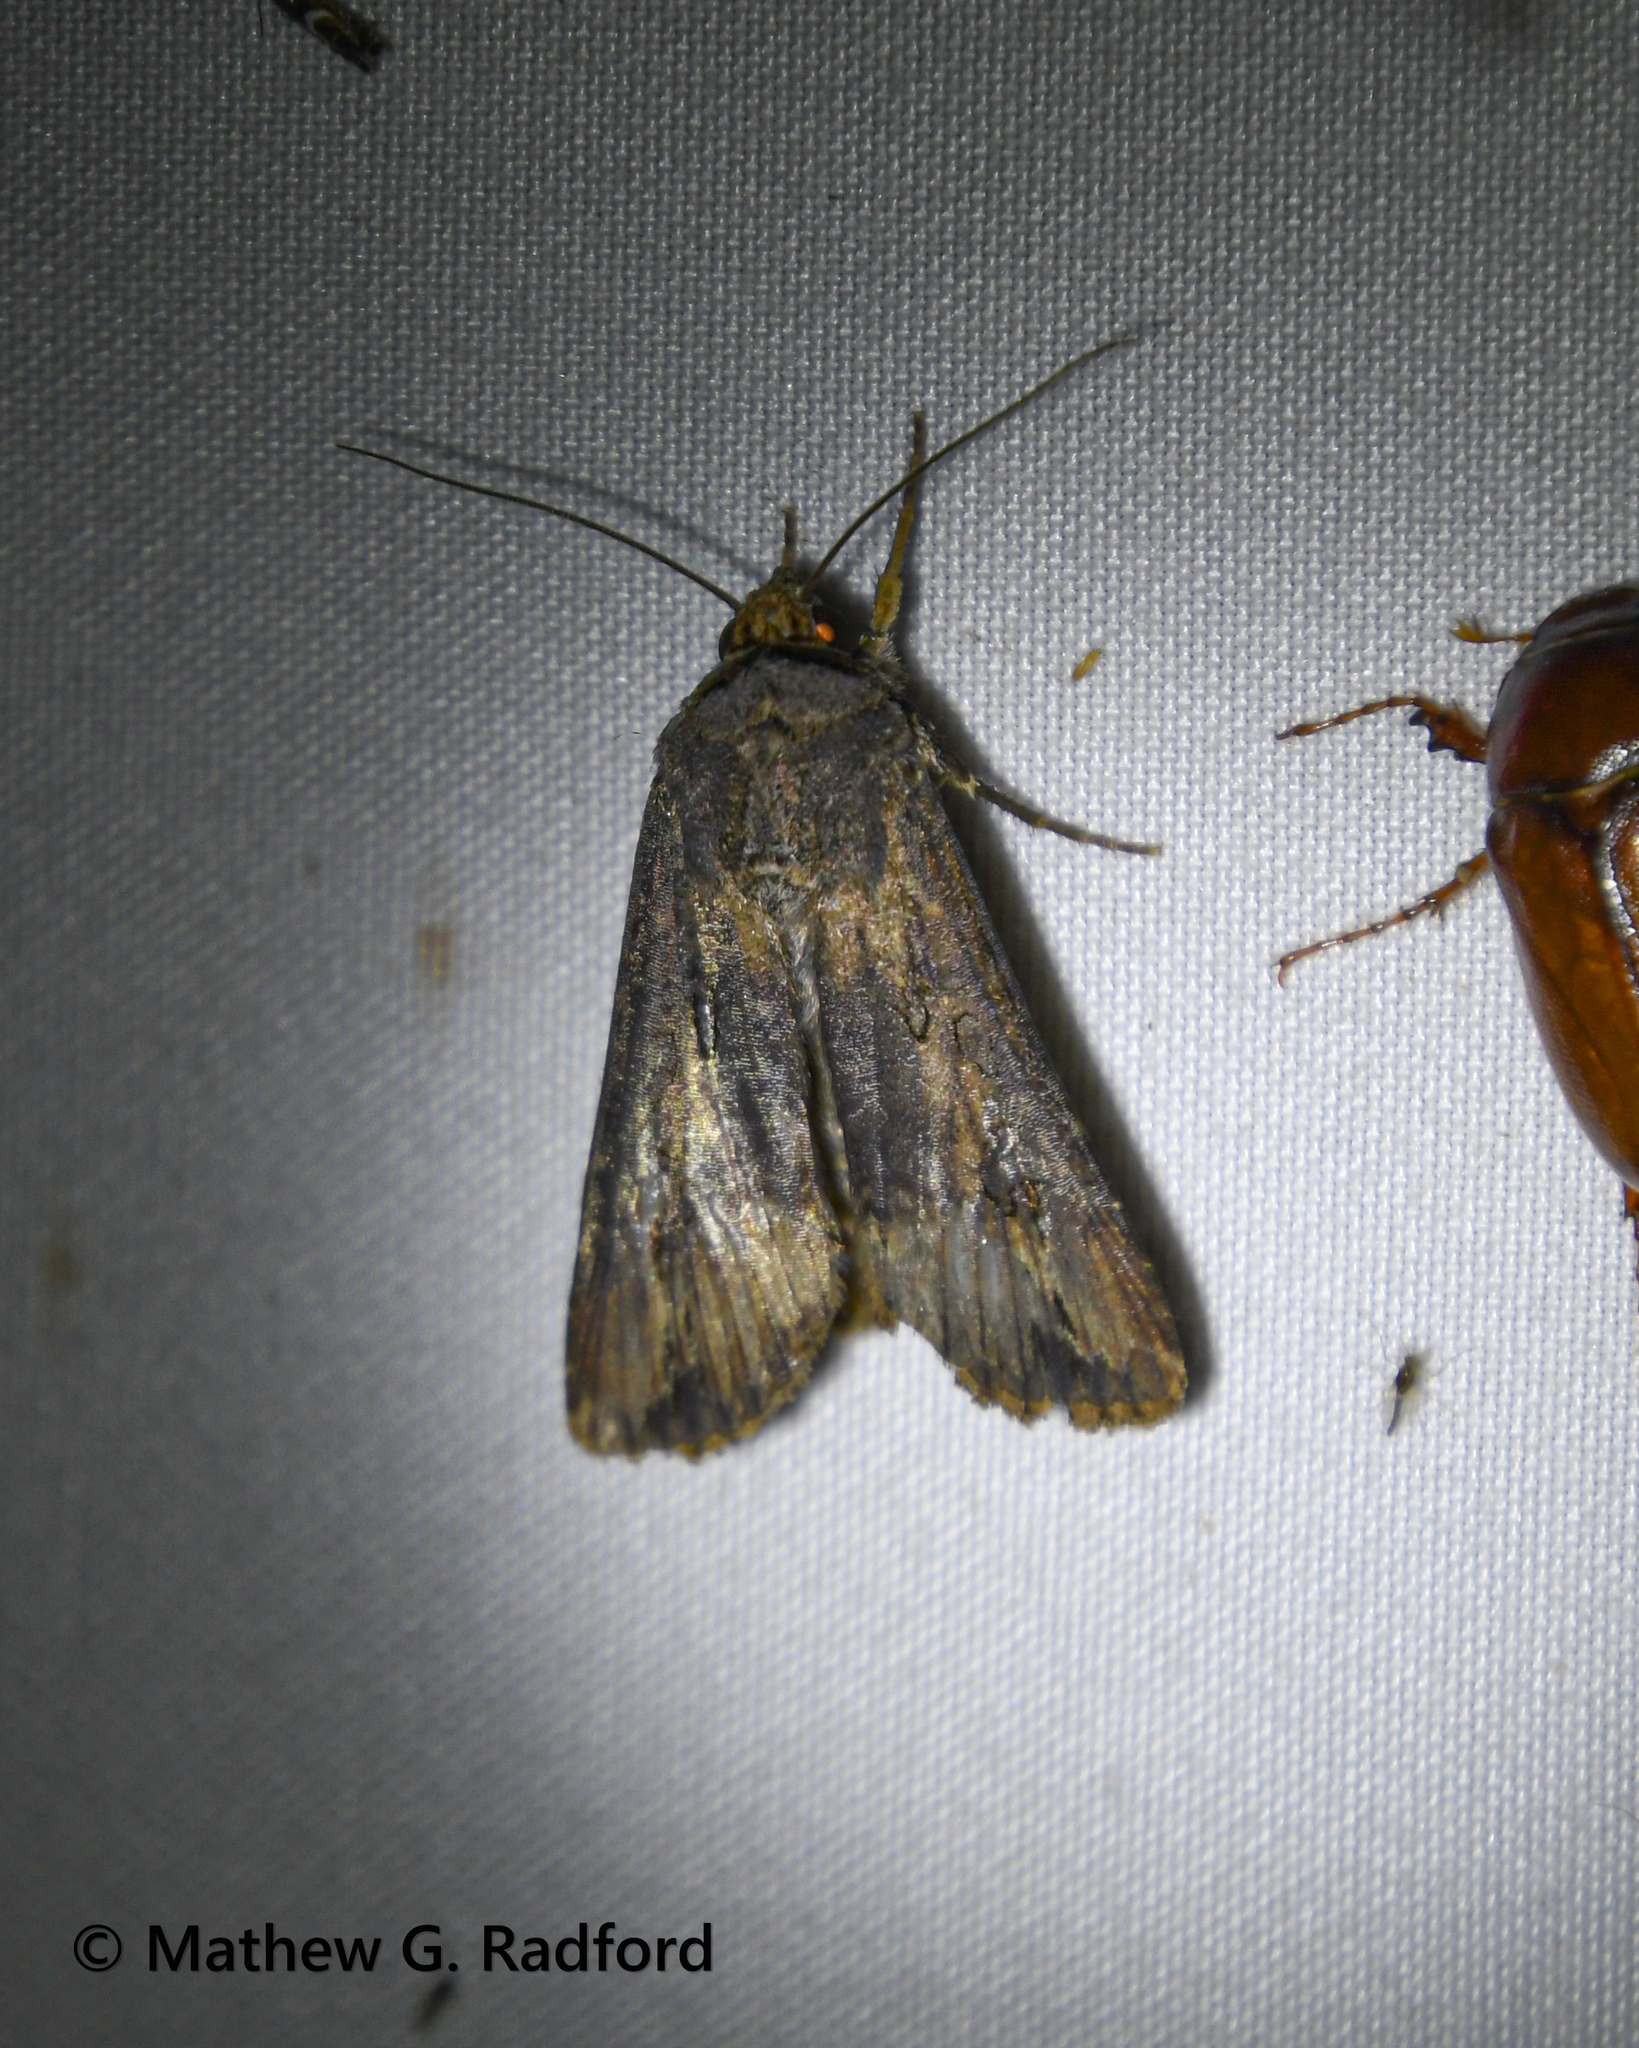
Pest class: cutworms